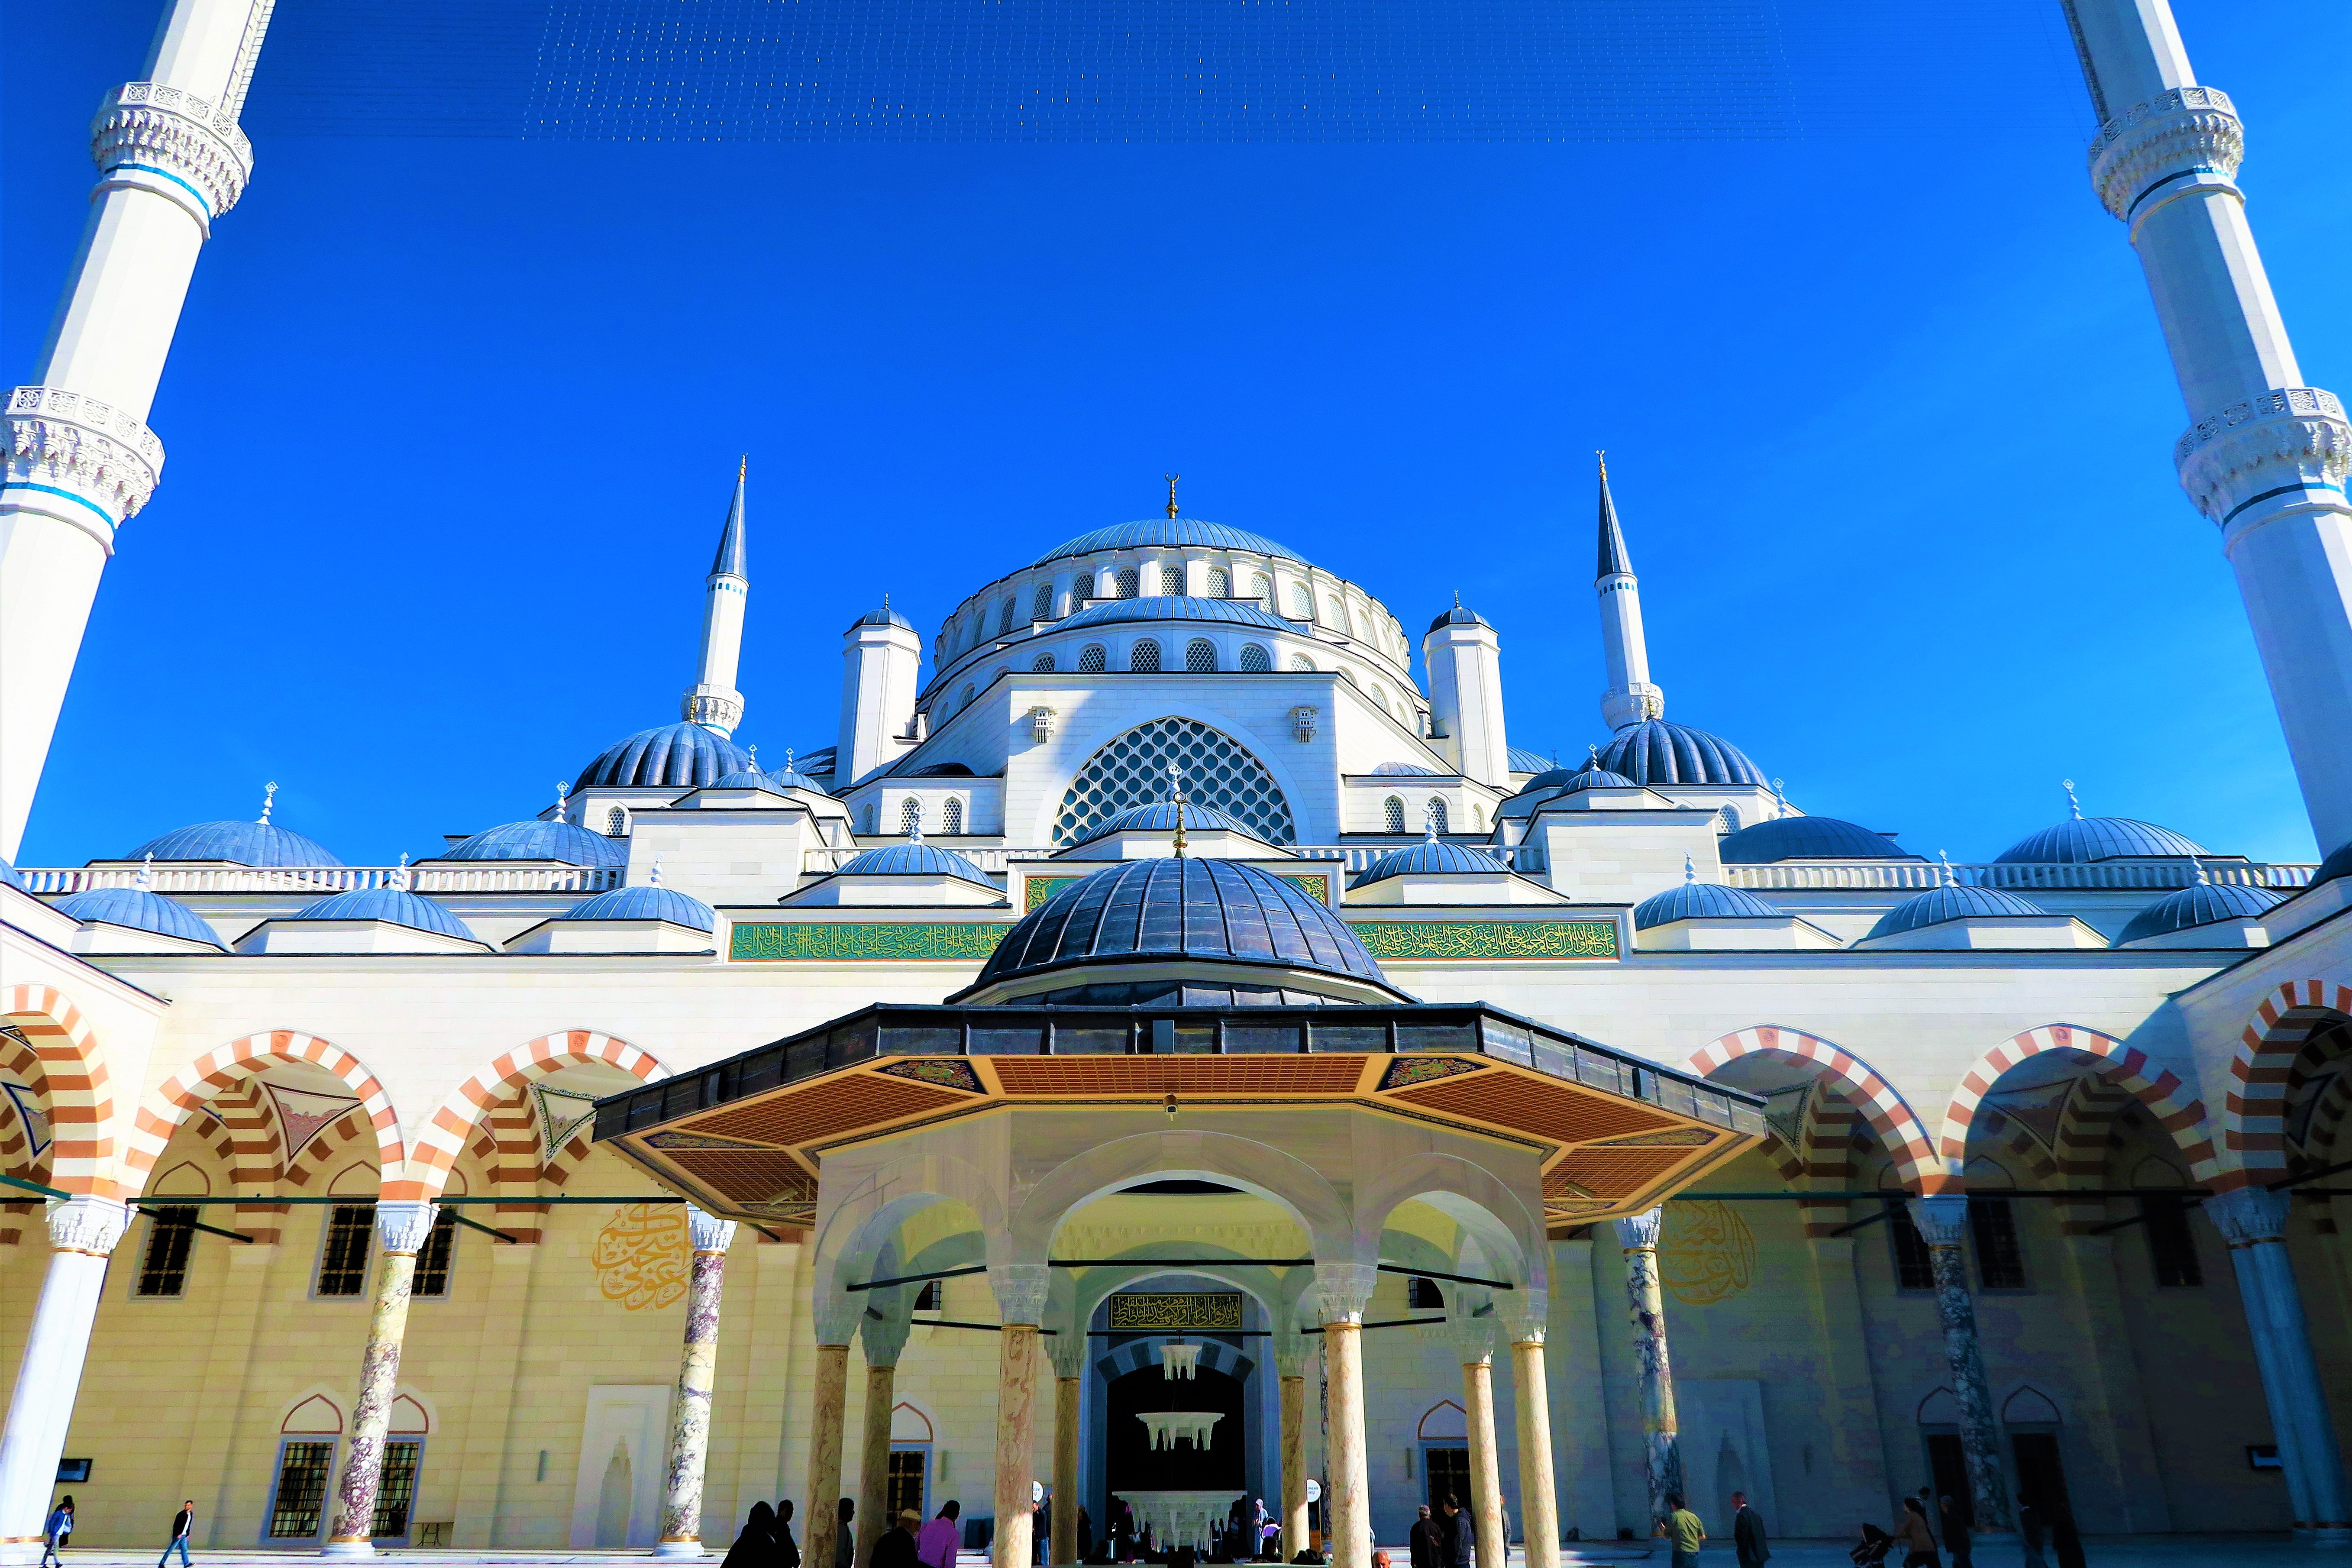
mosque, minaret, architecture, dome, religion, islam, art, beautiful, place of worship, landmark, building, khanqah, holy places, byzantine architecture, sky, classical architecture, tourist attraction, shrine, historic site, temple, world, symmetry, tourism, facade, church, spire, steeple, synagogue